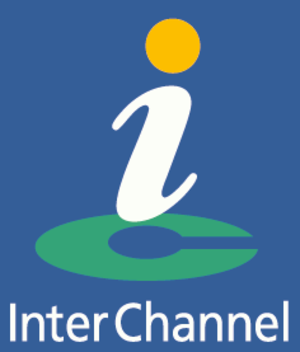
Interchannel est un studio de développement et un éditeur de jeux vidéo japonais fondé en 1987 et basé à Shinjuku, Tokyo. À l'origine filiale de NEC à 70 %, elle est revendu à Index en 2004 pour environ 3 milliards de yens. L'entreprise est fermé en 2013.